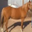
Label: horse